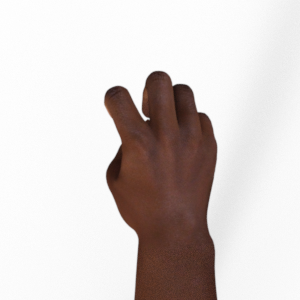
Label: rock